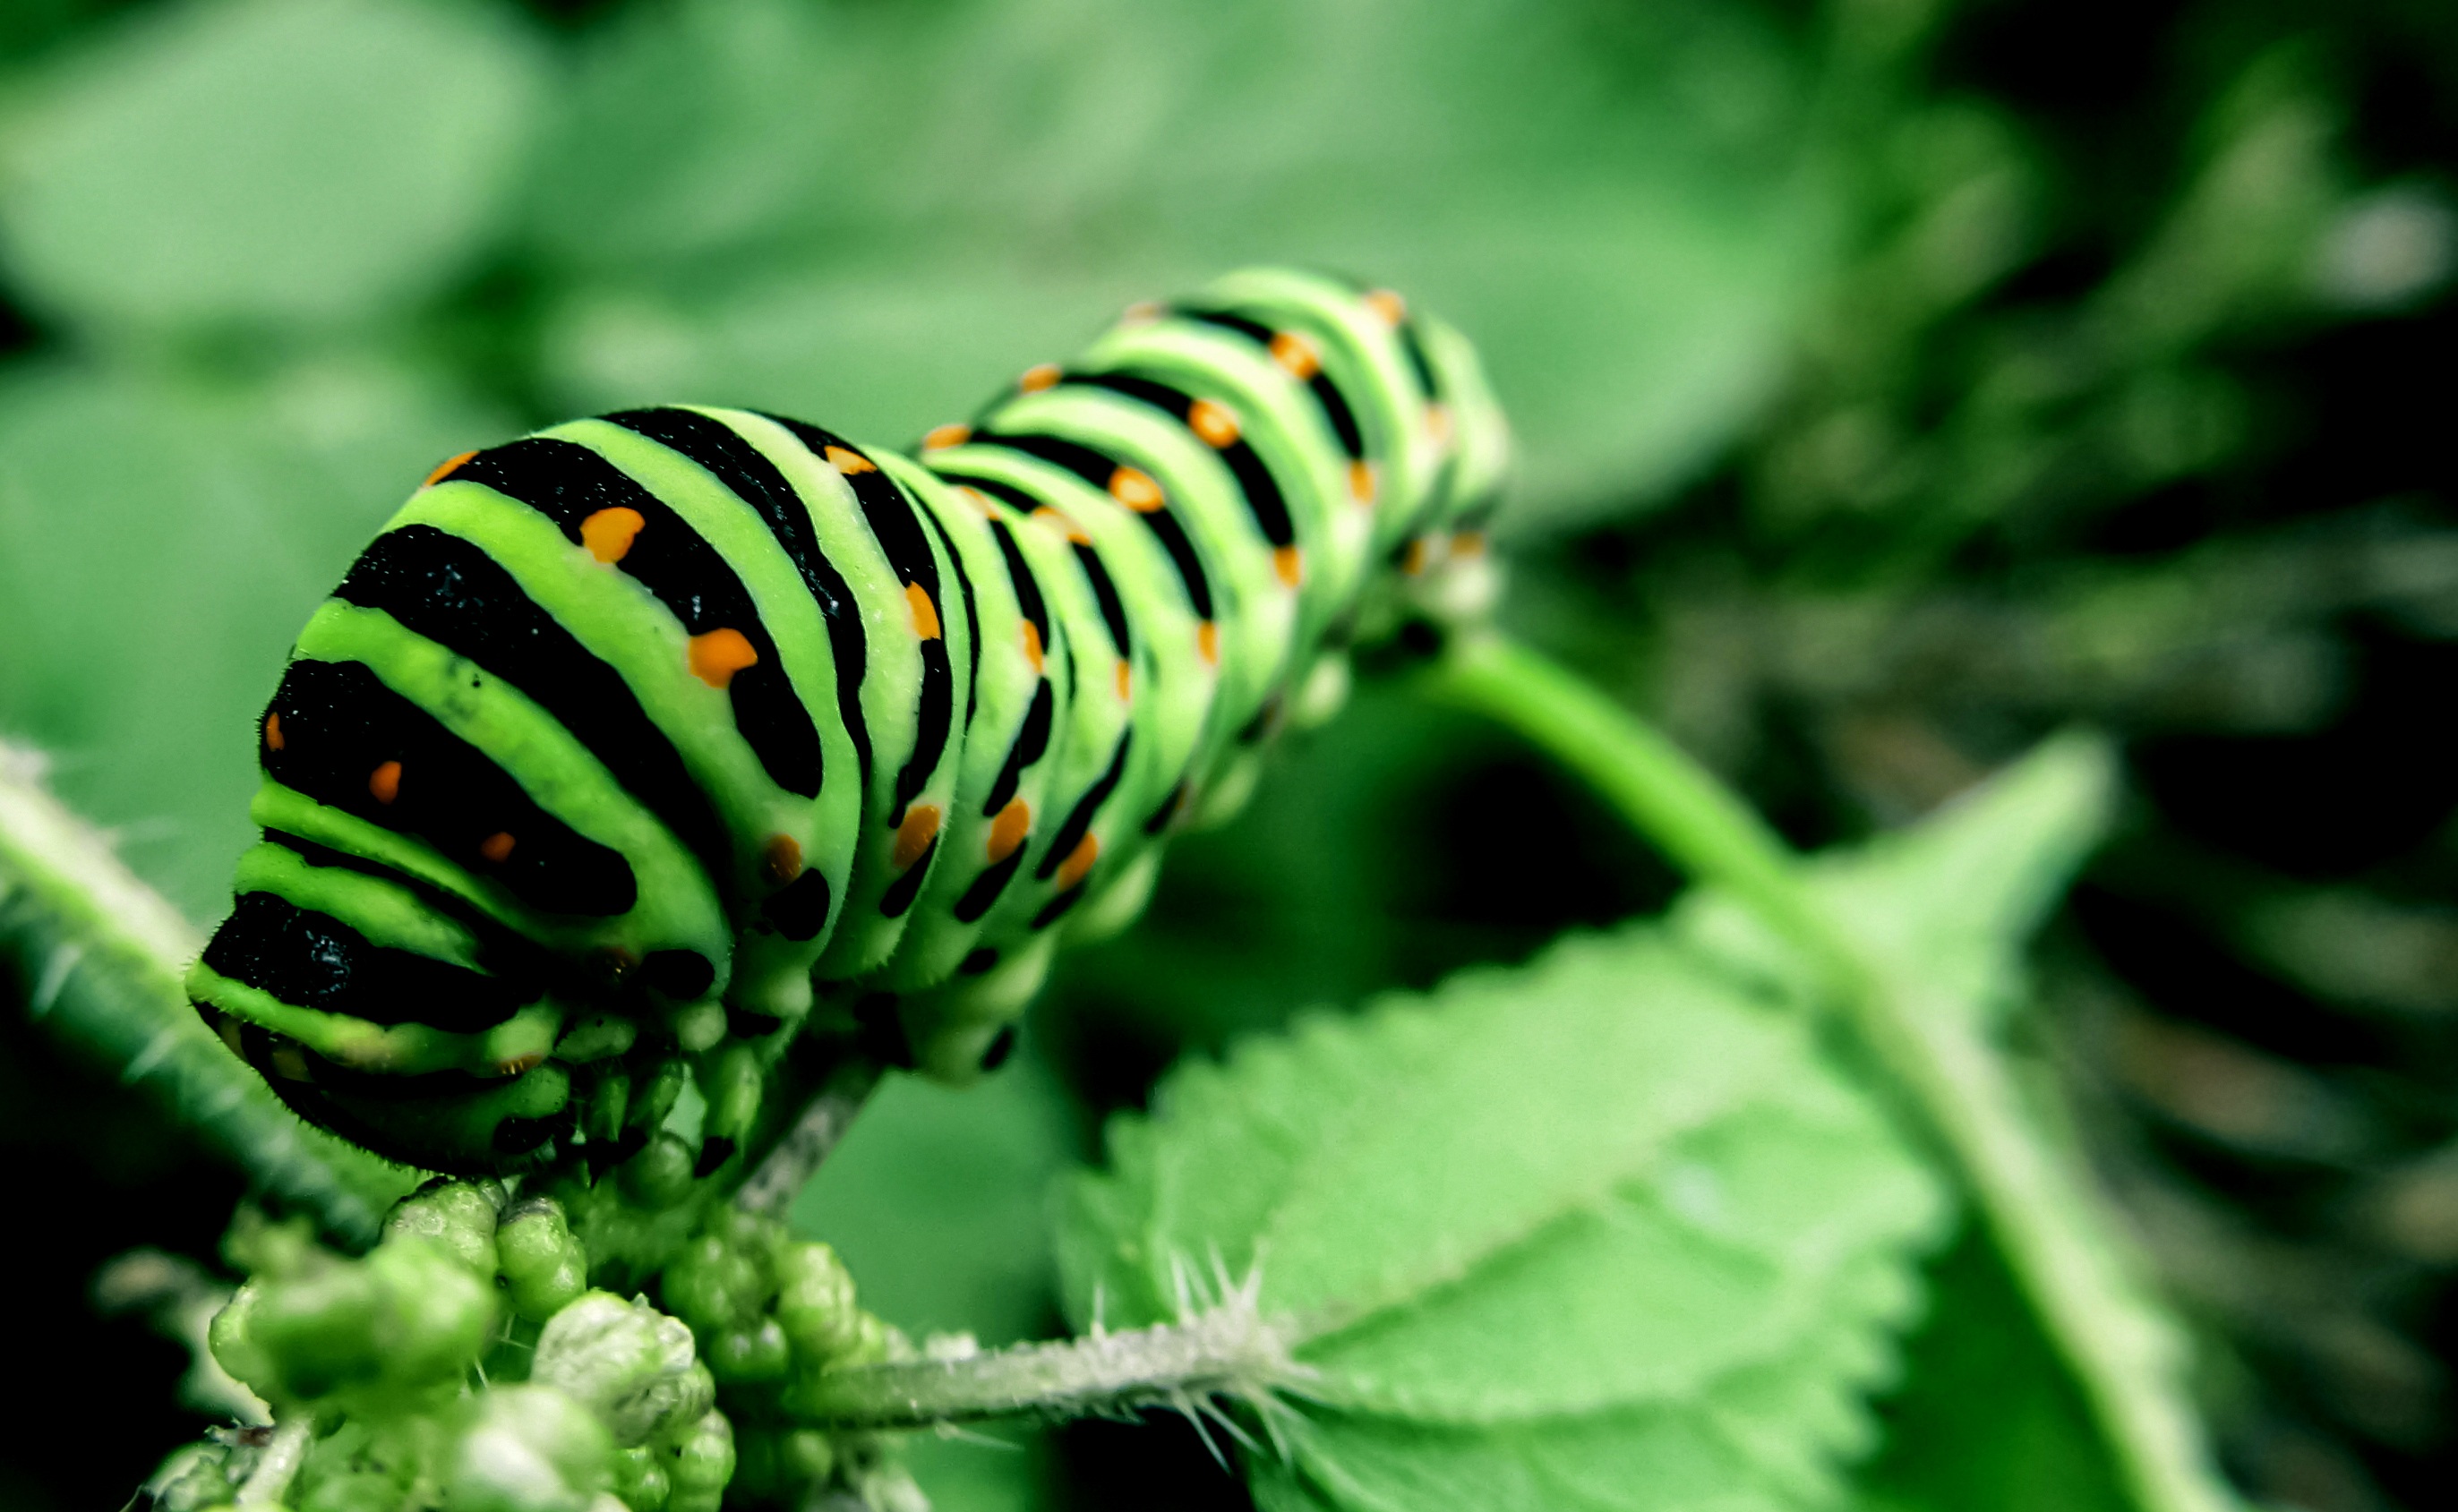
nature, photography, flower, animal, wildlife, environment, green, insect, macro, natural, small, bug, botany, butterfly, close, fauna, invertebrate, caterpillar, close up, outdoors, eating, single, creature, worm, pest, larva, macro photography, vermin, moths and butterflies